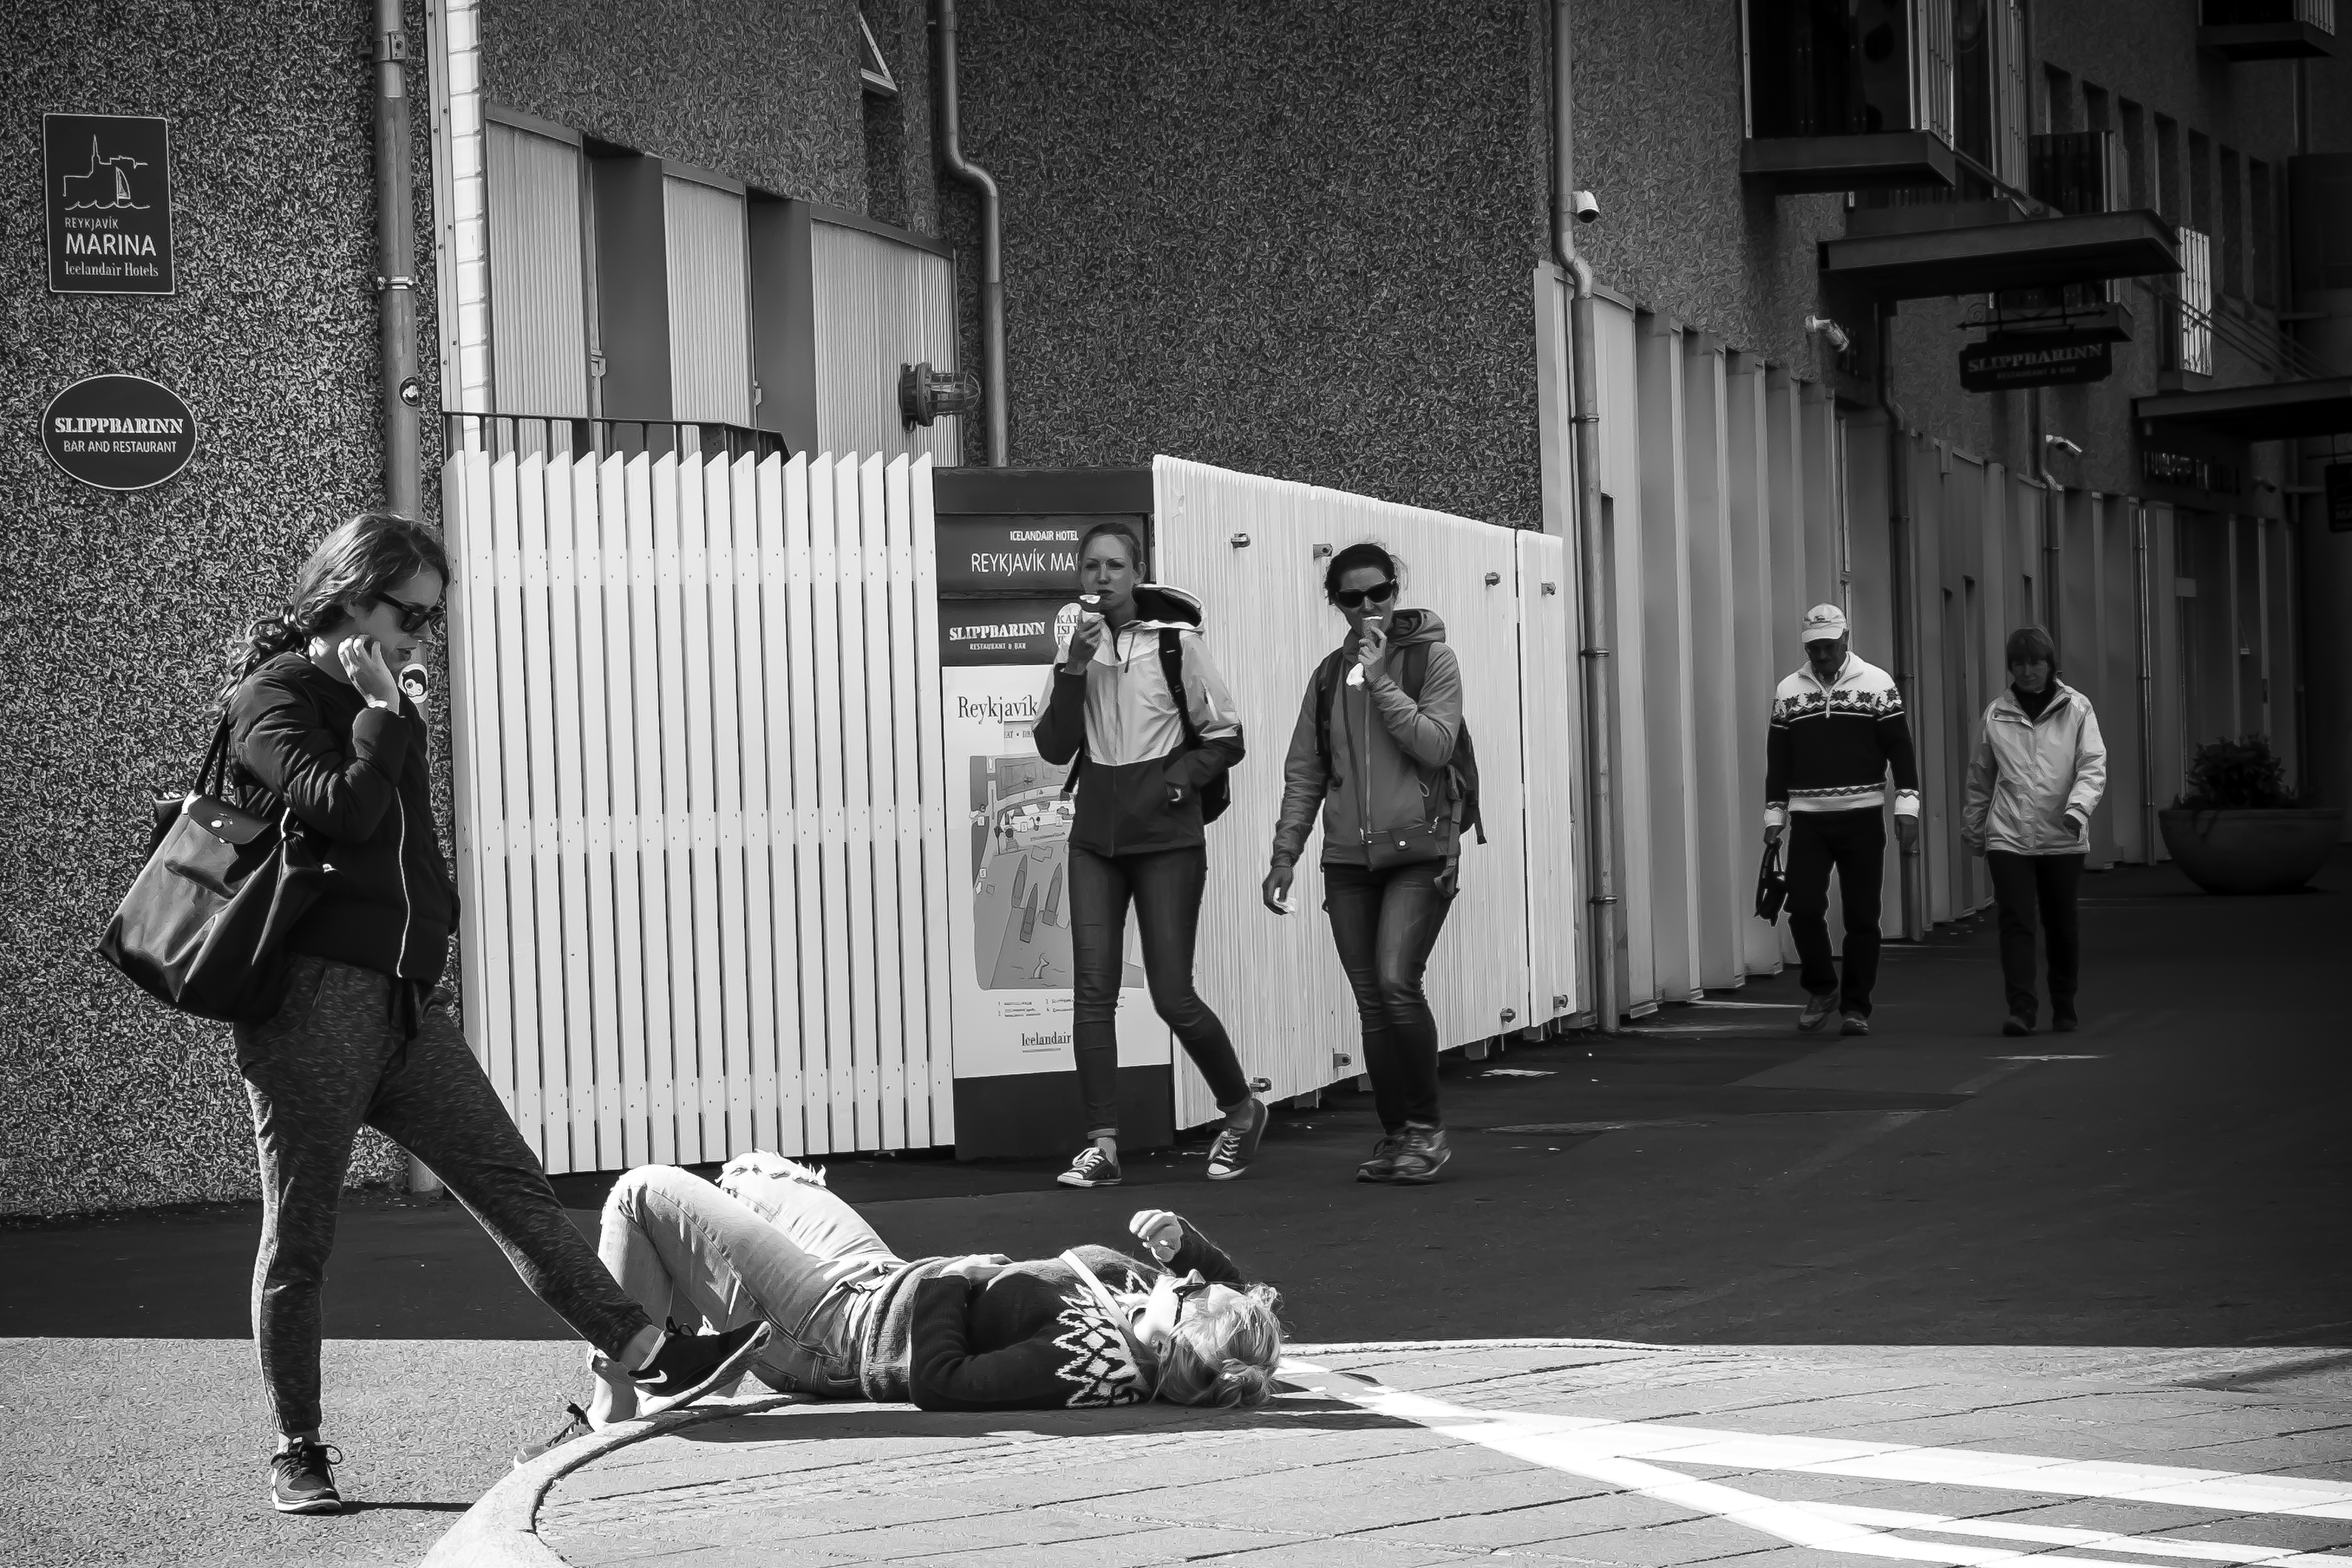
black and white, road, white, street, photography, urban, travel, fujifilm, spring, color, fashion, iceland, black, monochrome, bw, blackandwhite, blackwhite, is, infrastructure, ngc, photograph, fuji, fujixt1, reykjavik, fujix, noireblanc, monochrome photography, film noir, human positions